GWR 7800 Class 7808 Cookham Manor

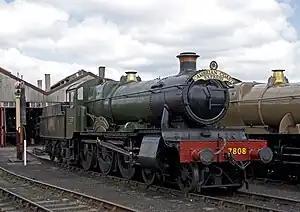
Cookham Manor

7808 "Cookham Manor" is a Great Western Railway 7800 'Manor' Class steam locomotive. It was built in 1938 at Swindon Works, withdrawn from service in December 1965 and purchased directly from British Railways for preservation by John Mynors, a member of the Great Western Society, in 1965–66. 'Cookham Manor' was the only 'Manor' Class locomotive to have been bought directly from BR. Initially it was stored at Ashchurch, until moving to Didcot in August 1970.